Kristiansand

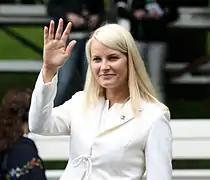
Mette-Marit, Crown Princess of Norway

The University of Agder was established in 2007, based on Agder College, which had been founded in 1994 by the amalgamation of six previous institutions: Kristiansand Teacher Training College, Agder District College, Kristiansand College of Nursing, Arendal College of Nursing, Agder Engineering and District College (Grimstad) and Agder Conservatory of Music. The university has about 10,000 students, of whom 7,500 are in Kristiansand and the remaining 2,500 in Grimstad. In Kristiansand it is housed on a campus on the former parade ground of Gimlemoen in the Lund section. The university offers a wide range of studies at all levels, organised into five faculties: Humanities and Education, Engineering and Science, Health and Sport, Economics and Social Sciences, and Fine Arts. Gimlemoen is also the site of Sørlandet kunnskapspark, a research park built with funds from sources including the Cultiva foundation that houses a number of companies with a degree of professional affiliation with the university, such as Agderforskning, a social science research institute that is part of the publishing company Cappelen Damm.